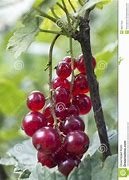
Label: redcurrant